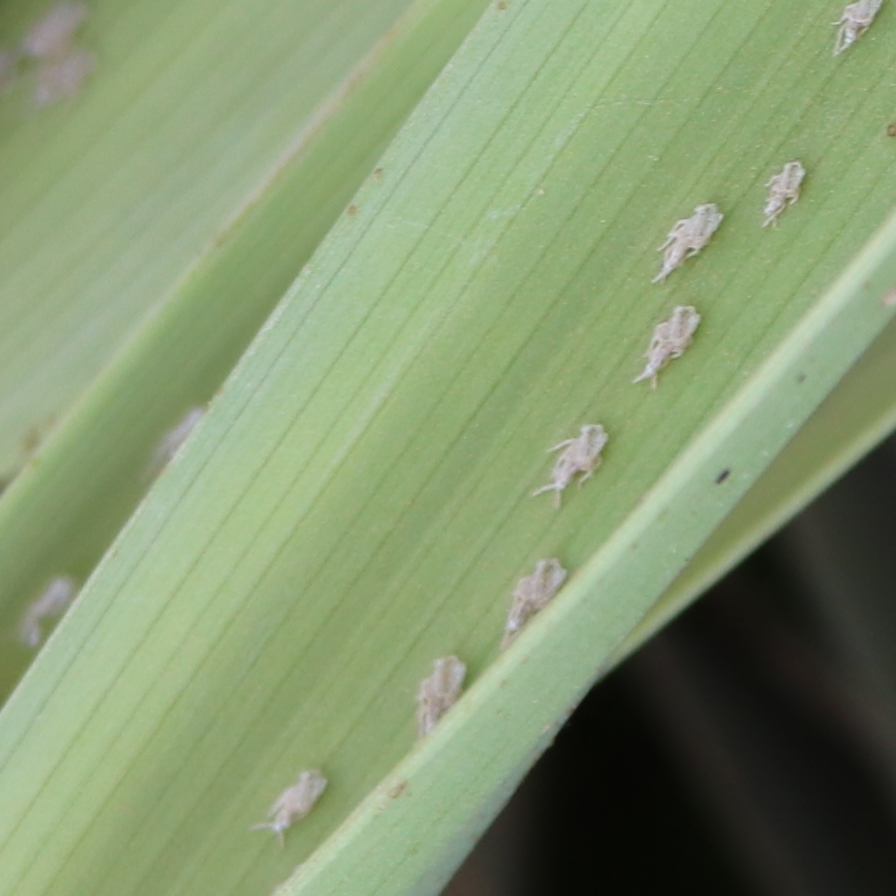
Label: Bug